Tangerine Computer Systems

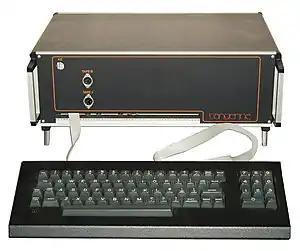
The Microtan 65 in the full System Rack enclosure and with the ASCII keyboard

Tangerine produced one of the first 6502-based kit computers, the Microtan 65. It had a 3U form factor, a small amount of memory (RAM), a video character generator and UHF modulator for use with a TV set, and a simple latch for entering hex data from a keypad, and the computer was designed to be expandable. The manual came with a one-kilobyte listing of Conway's Game of Life. An optional expansion board could be built with a UART, more memory and BASIC ROMs. Additional expansion boards became available later, offering more RAM, dedicated serial and parallel I/O boards, etc.